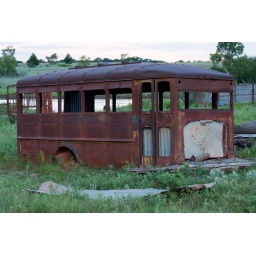
Old bus in pasture